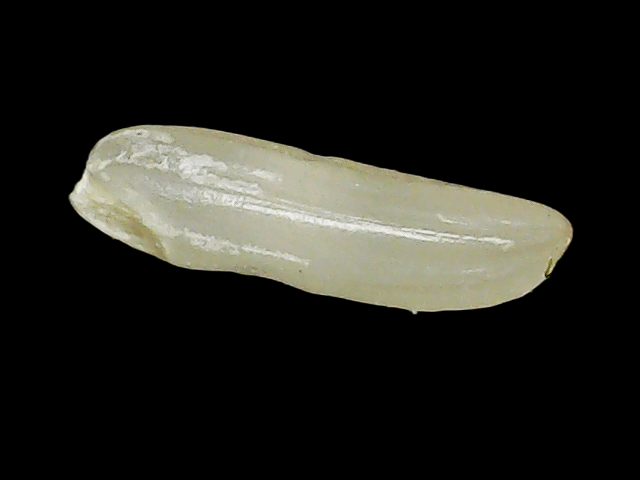
Rice variety: Binadhan26